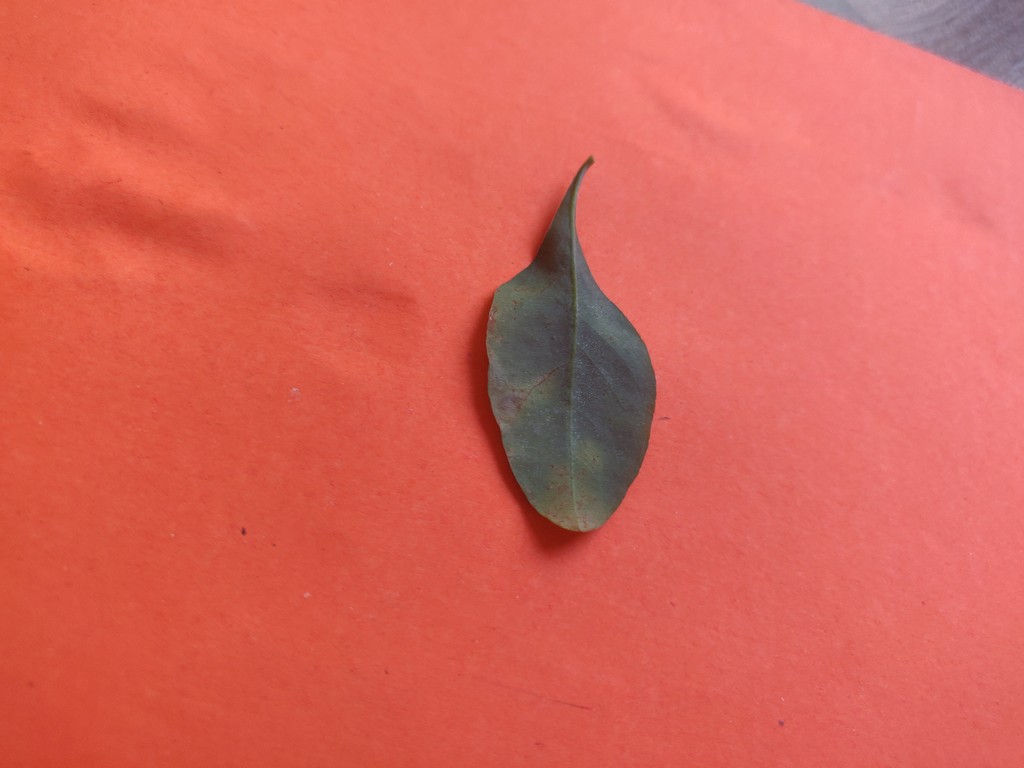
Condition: Unhealthy
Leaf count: single
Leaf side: back